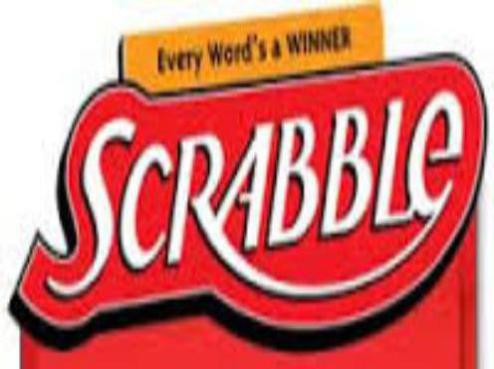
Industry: Leisure